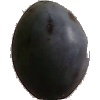
Label: Plum 3